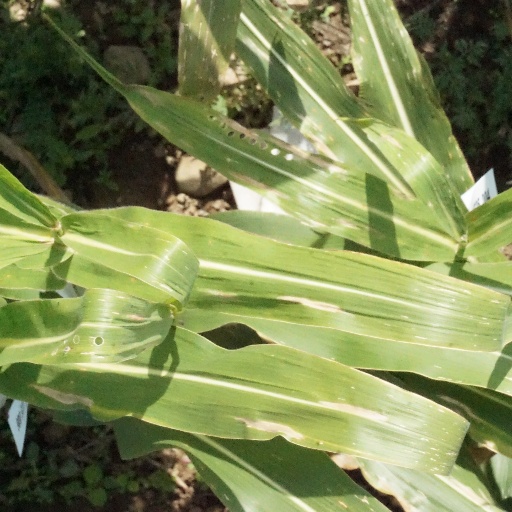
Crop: maize; corn